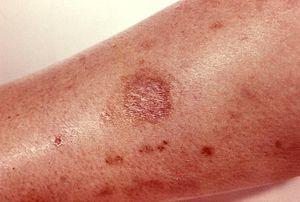
Chez l'humain, une morsure d'araignée entraînant une blessure susceptible d'envenimation, selon l'espèce en cause, est un accident rare. Peu d'espèces d'araignées mordent l'humain et leur venin est rarement dangereux. Ainsi, environ 98 % des morsures infligées par ces espèces sont inoffensives et sans conséquence, car pas forcément chargées de venin. Peu de cas mortels sont recensés dans la littérature médicale, les serpents faisant 5 000 fois plus de morts dans le monde chaque année et les scorpions autour de 150 fois plus.